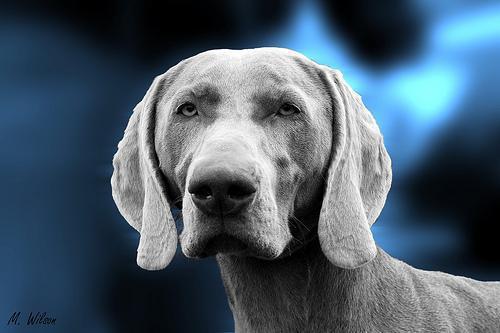
Weimaraner